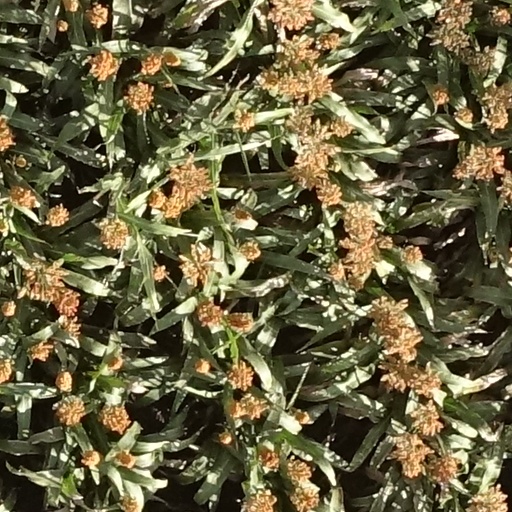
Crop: sorghum